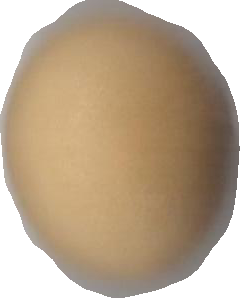
Variety: Grobogan